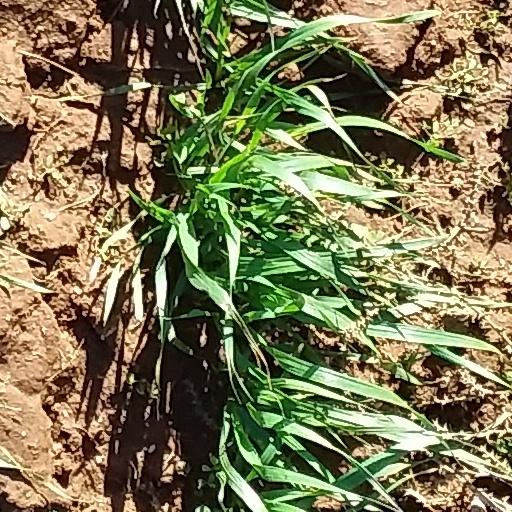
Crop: wheat